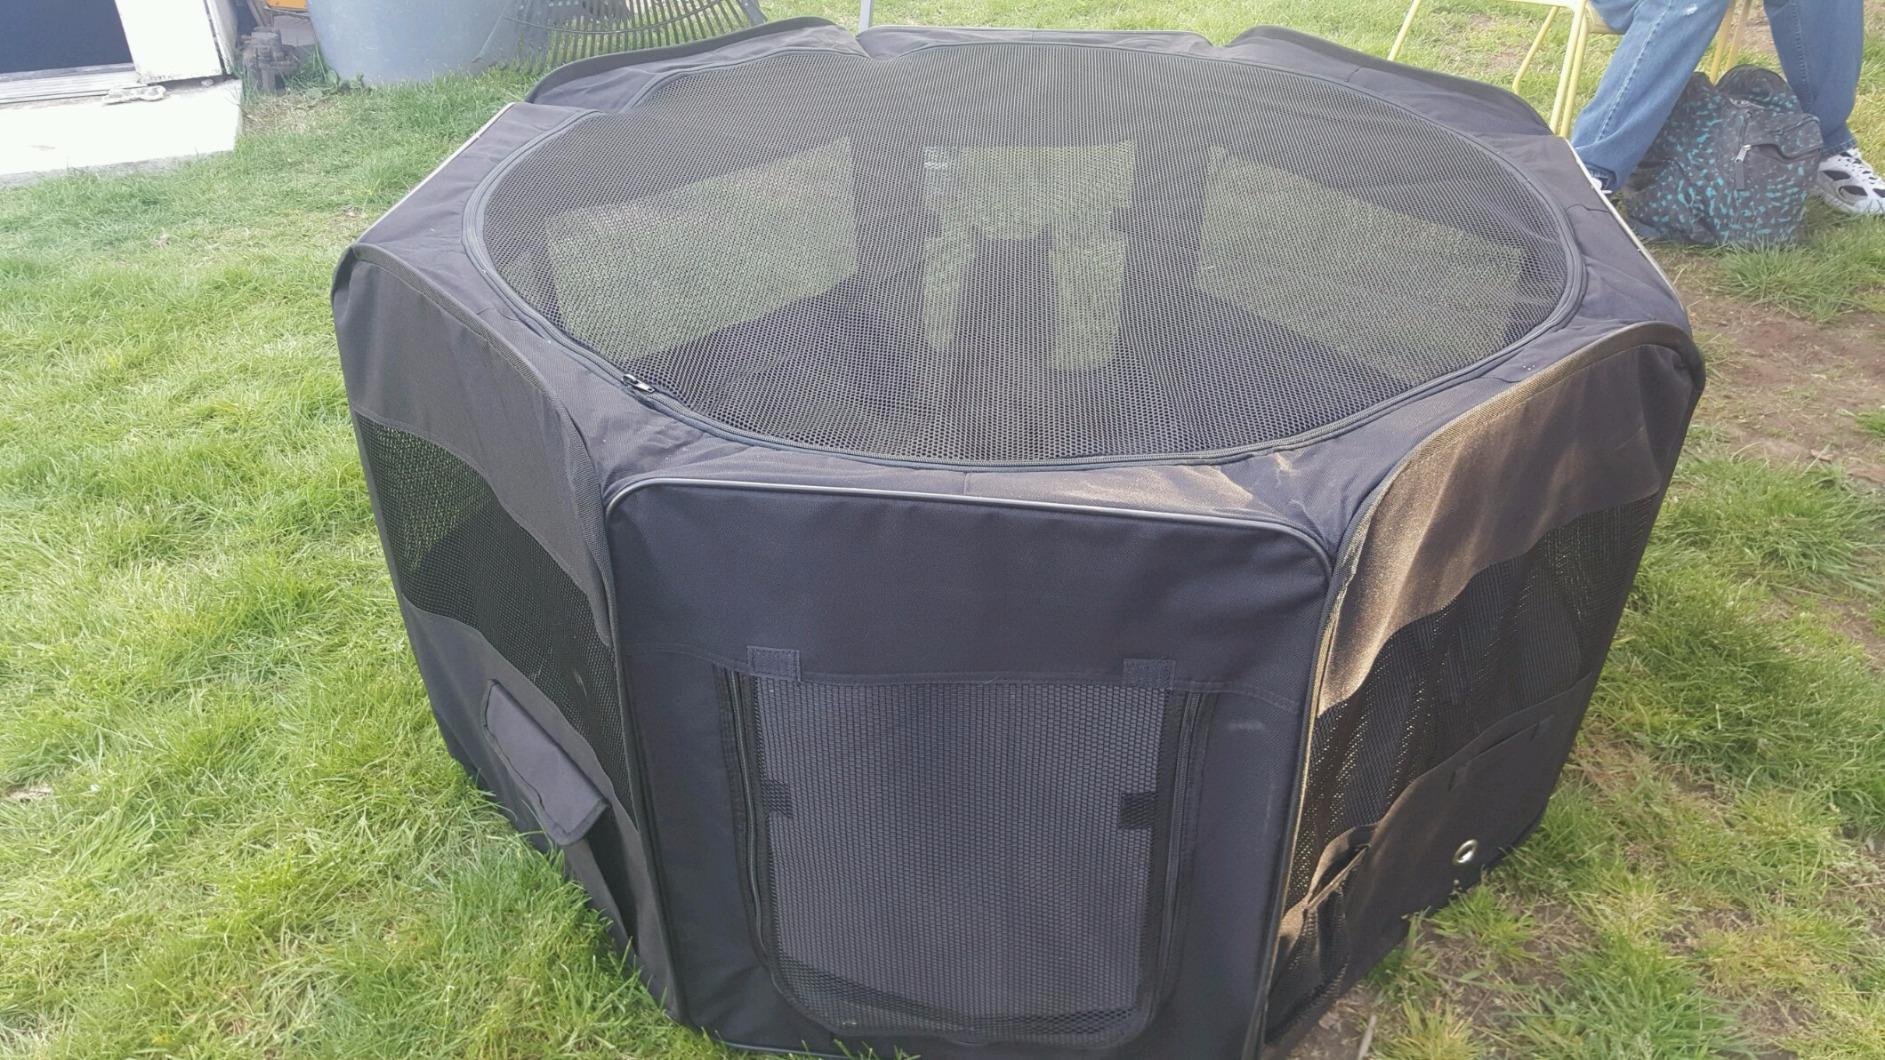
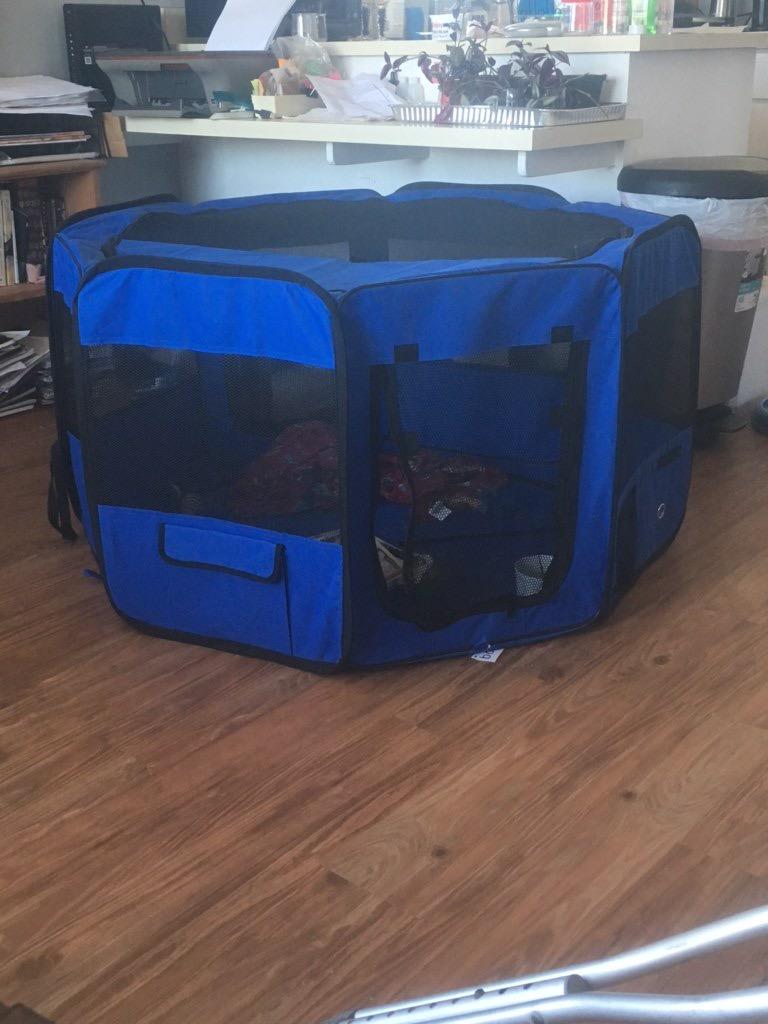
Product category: items_kennel
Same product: no